Toronto subway

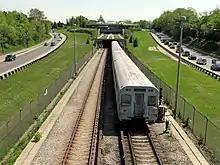
Southbound train in the median of Allen Road towards Eglinton West station in 2010. Subway tracks in Toronto were built to , the same gauge used by the TTC's streetcar system.

Metrolinx plans to use 76 Bombardier Flexity Freedom low-floor, light-rail vehicles for Line 5 Eglinton; however, 44 Alstom Citadis Spirit vehicles may be used if Bombardier is unable to deliver the Flexity Freedom on time. Such a substitution would require modifications to Line 5, especially the maintenance facility, as the Citadis Spirit is longer than the Flexity Freedom. Metrolinx intends to use 17 Citadis Spirit vehicles on Line 6 Finch West instead of the Flexity Freedom.